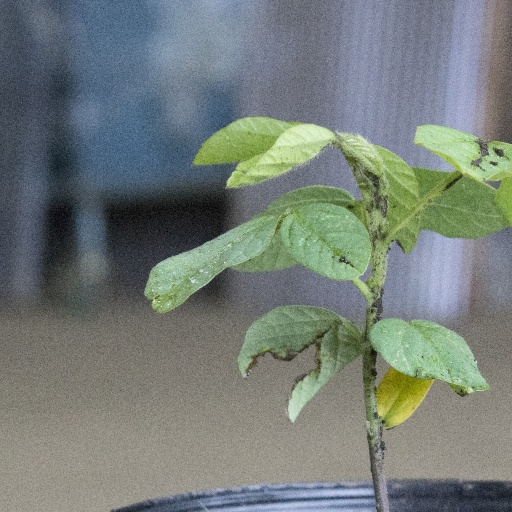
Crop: soybean